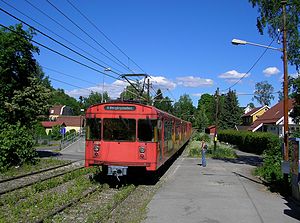
Kolsåsbanen / Historie / Opgradering
T1300-tog ved Egne hjem Station, der blev nedlagt ved opgraderingen.
Kolsåsbanen er en af de fire vestlige baner på T-banen i Oslo, der ligger mellem Majorstuen og Kolsås.